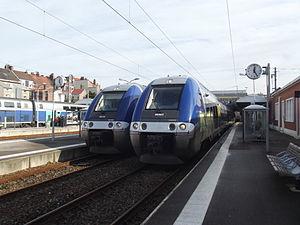
La gare de Calais-Ville est une gare ferroviaire française de la ligne de Boulogne-Ville à Calais-Maritime, située à proximité du centre-ville de Calais, sous-préfecture du département du Pas-de-Calais, en région Hauts-de-France. Elle est la principale gare de cette ville.